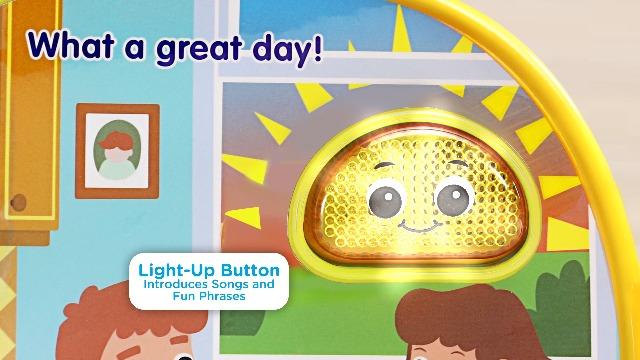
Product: VTech Farm Fun Storybook
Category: Toys & Games | Kids' Electronics | Electronic Learning Toys
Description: Five brightly colored illustration pages with easy-to-grip tabs tell the story of the farmer's.
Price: $14.99
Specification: ProductDimensions:1.8x0.3x5.5inches|ItemWeight:11.2ounces|ShippingWeight:1.05pounds(Viewshippingratesandpolicies)|DomesticShipping:ItemcanbeshippedwithinU.S.|InternationalShipping:ThisitemcanbeshippedtoselectcountriesoutsideoftheU.S.LearnMore|ASIN:B076642Y8T|Itemmodelnumber:80-502060|Manufacturerrecommendedage:3month-3years|Batteries:2AAAbatteriesrequired.(included)